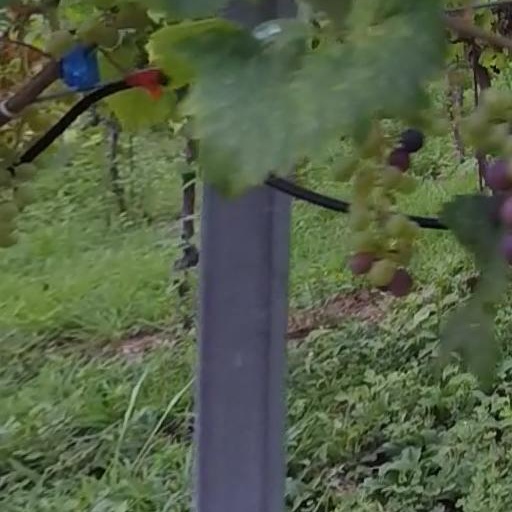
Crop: grape